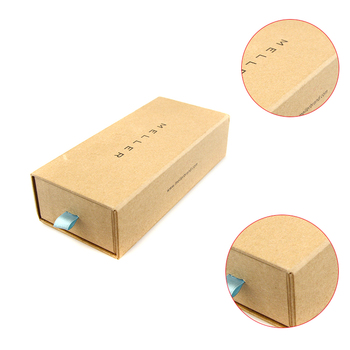
Label: cardboard